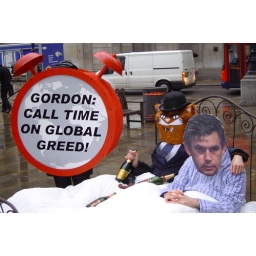
Gordon Brown in bed with a fat cat outside the Bank of England